Jack Dromey

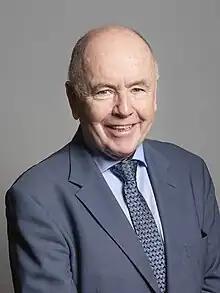
Official portrait, 2019

John Eugene Joseph Dromey (29 September 1948 – 7 January 2022) was a British politician and trade unionist who served as Member of Parliament (MP) for Birmingham Erdington from 2010 to 2022. A member of the Labour Party, he served as Deputy General Secretary of the Transport and General Workers' Union and later Unite from 2003 to 2010.